J. Sterling Morton High School East Auditorium

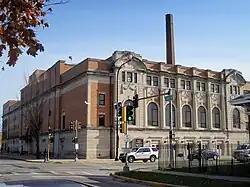

J. Sterling Morton High School East Auditorium, also known as Chodl Auditorium, is a Beaux-Arts building in Cicero, Illinois that was built in 1925 for J. Sterling Morton High School East. It was listed on the National Register of Historic Places in 1983. With a seating capacity of 2,545 the Chodl Auditorium was a popular place for community events and high school productions. It was the largest high school auditorium and non-commercial stage in the state. The stage, in fact, was big enough to serve as a regulation basketball floor. Theatrical productions were staged in the fall and spring when gym classes were held outside.